Jack Hanna

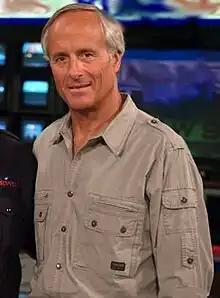
Hanna in 2006

Jack Bushnell Hanna (born January 2, 1947) is an American retired zookeeper and director emeritus of the Columbus Zoo and Aquarium. Commonly nicknamed "Jungle Jack", he was director of the zoo from 1978 to 1992, and is viewed as largely responsible for elevating its quality and reputation. His media appearances, particularly with David Letterman, James Corden, "Good Morning America", and Maury Povich made him one of the most notable animal experts in the United States.